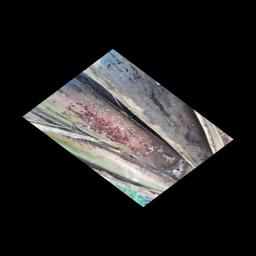
Label: PSEUDOSTEM WEEVIL